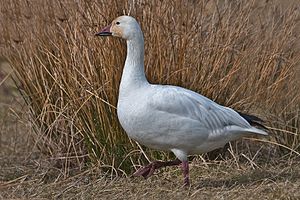
Snegås
Snegåsen er en fugl i familien af egentlige andefugle. Den yngler især på den arktiske tundra i Nordamerika og overvintrer mod syd. Der findes to farvevarianter af snegås, den almindeligste har hvid fjerdragt med sorte vingespidser, mens en anden variant har blålige vinger, brun krop og hvidt hoved.